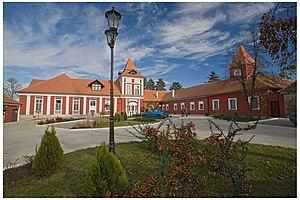
Ečka est une localité de Serbie située dans la province autonome de Voïvodine et sur le territoire de la Ville de Zrenjanin, district du Banat central. Au recensement de 2011, elle comptait 3 997 habitants.
Le château Kaštel est situé à Ečka, sur le territoire de la Ville de Zrenjanin, en Serbie. Il est inscrit sur la liste des monuments culturels protégés de la République de Serbie.
Les monuments culturels protégés constituent une catégorie de monuments de Serbie inscrits sur une liste de monuments bénéficiant de la protection de l'État. Il s'agit d'une troisième catégorie de monuments protégés classés, par leur importance, après les monuments culturels d'importance exceptionnelle et les monuments culturels de grande importance.